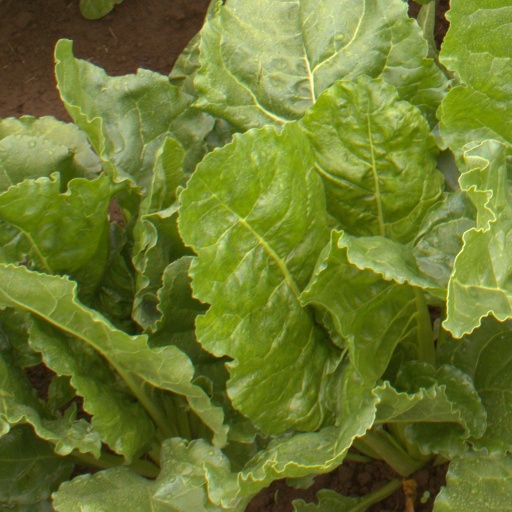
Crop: sugar beet